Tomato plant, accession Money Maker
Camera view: horizontal (90 deg, fisheye); turntable rotation: 150 degrees
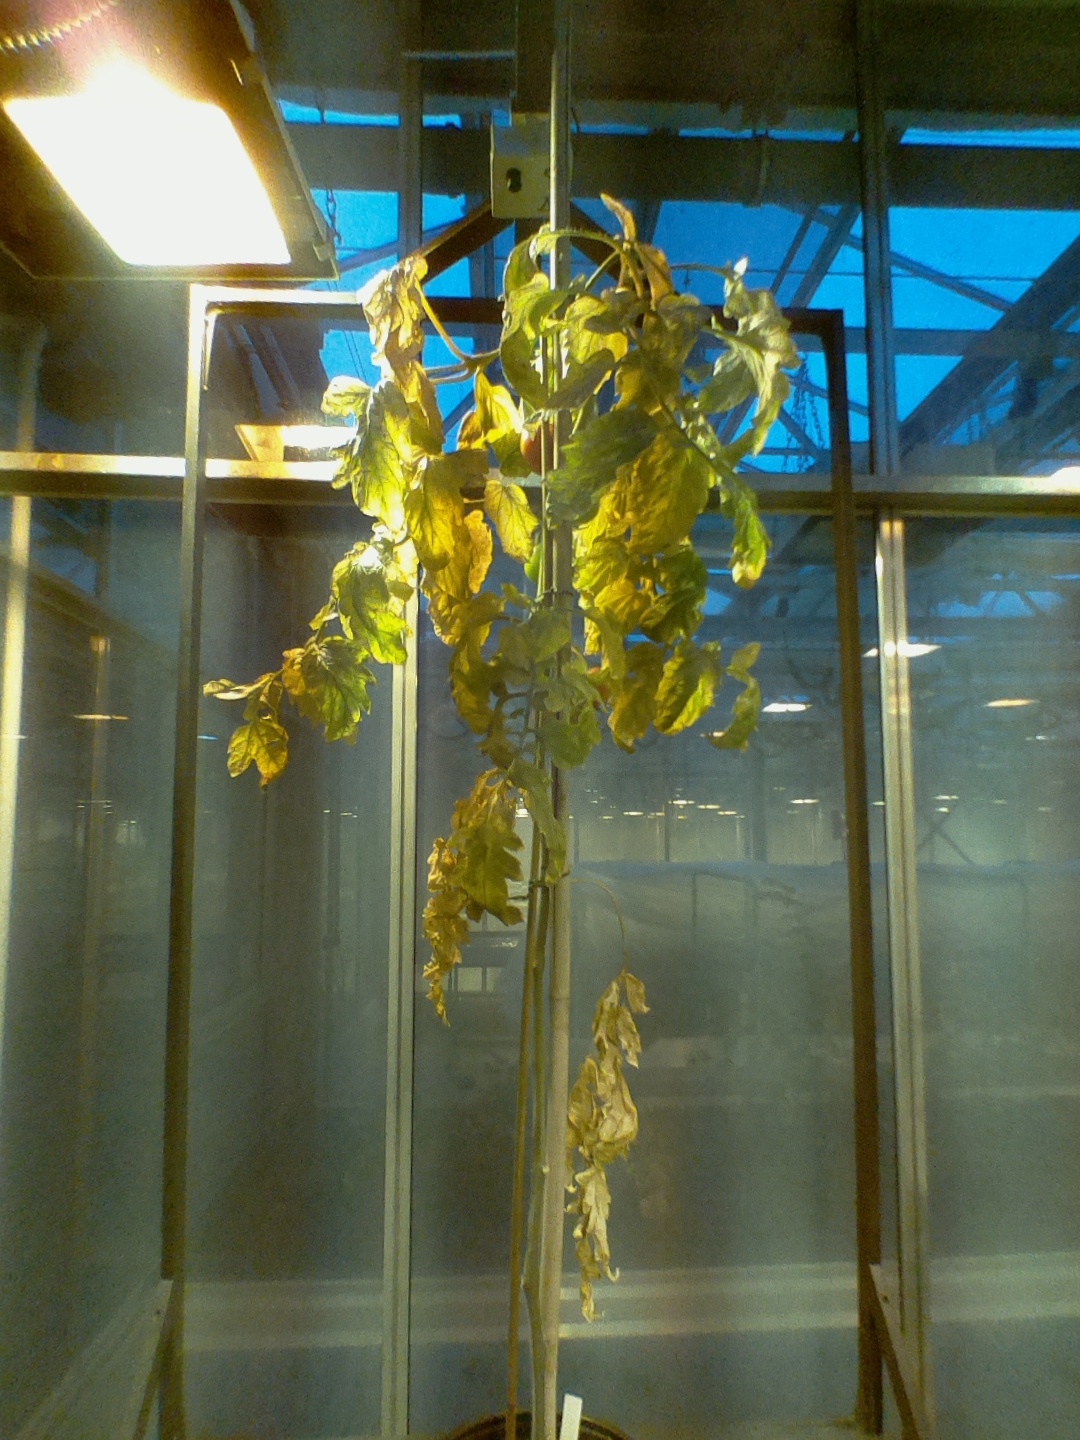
BBCH growth stage 85: 50%-60% of fruits show typical fully ripe color